Olinguito

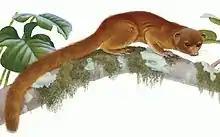
"Bassaricyon neblina", illustrated by Nancy Halliday, 2013

Its discovery was announced on 15 August 2013 by Kristofer Helgen, the curator of mammals at the Smithsonian National Museum of Natural History, olingo expert Roland Kays of the North Carolina Museum of Natural Sciences and collaborators. Helgen discovered specimens of the species in storage at The Field Museum in Chicago and used DNA testing to confirm a new species. In 1923 a small pool of olinguitos were collected by researchers in Ecuador. However, they were misidentified by the researchers who mistook them for their relative, the kinkajou as the distinct species share common characteristics.